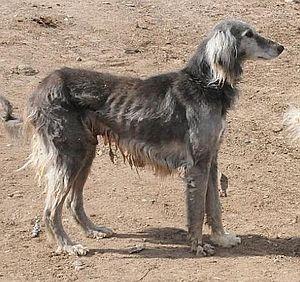
Le Lévrier Taïgan est un lévrier communément utilisé pour la chasse, au Kirghizistan. Non reconnu officiellement par la Fédération cynologique internationale, il l'est néanmoins par le RKF et la Société Cynologique du Kirghizistan.